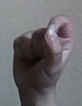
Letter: fa